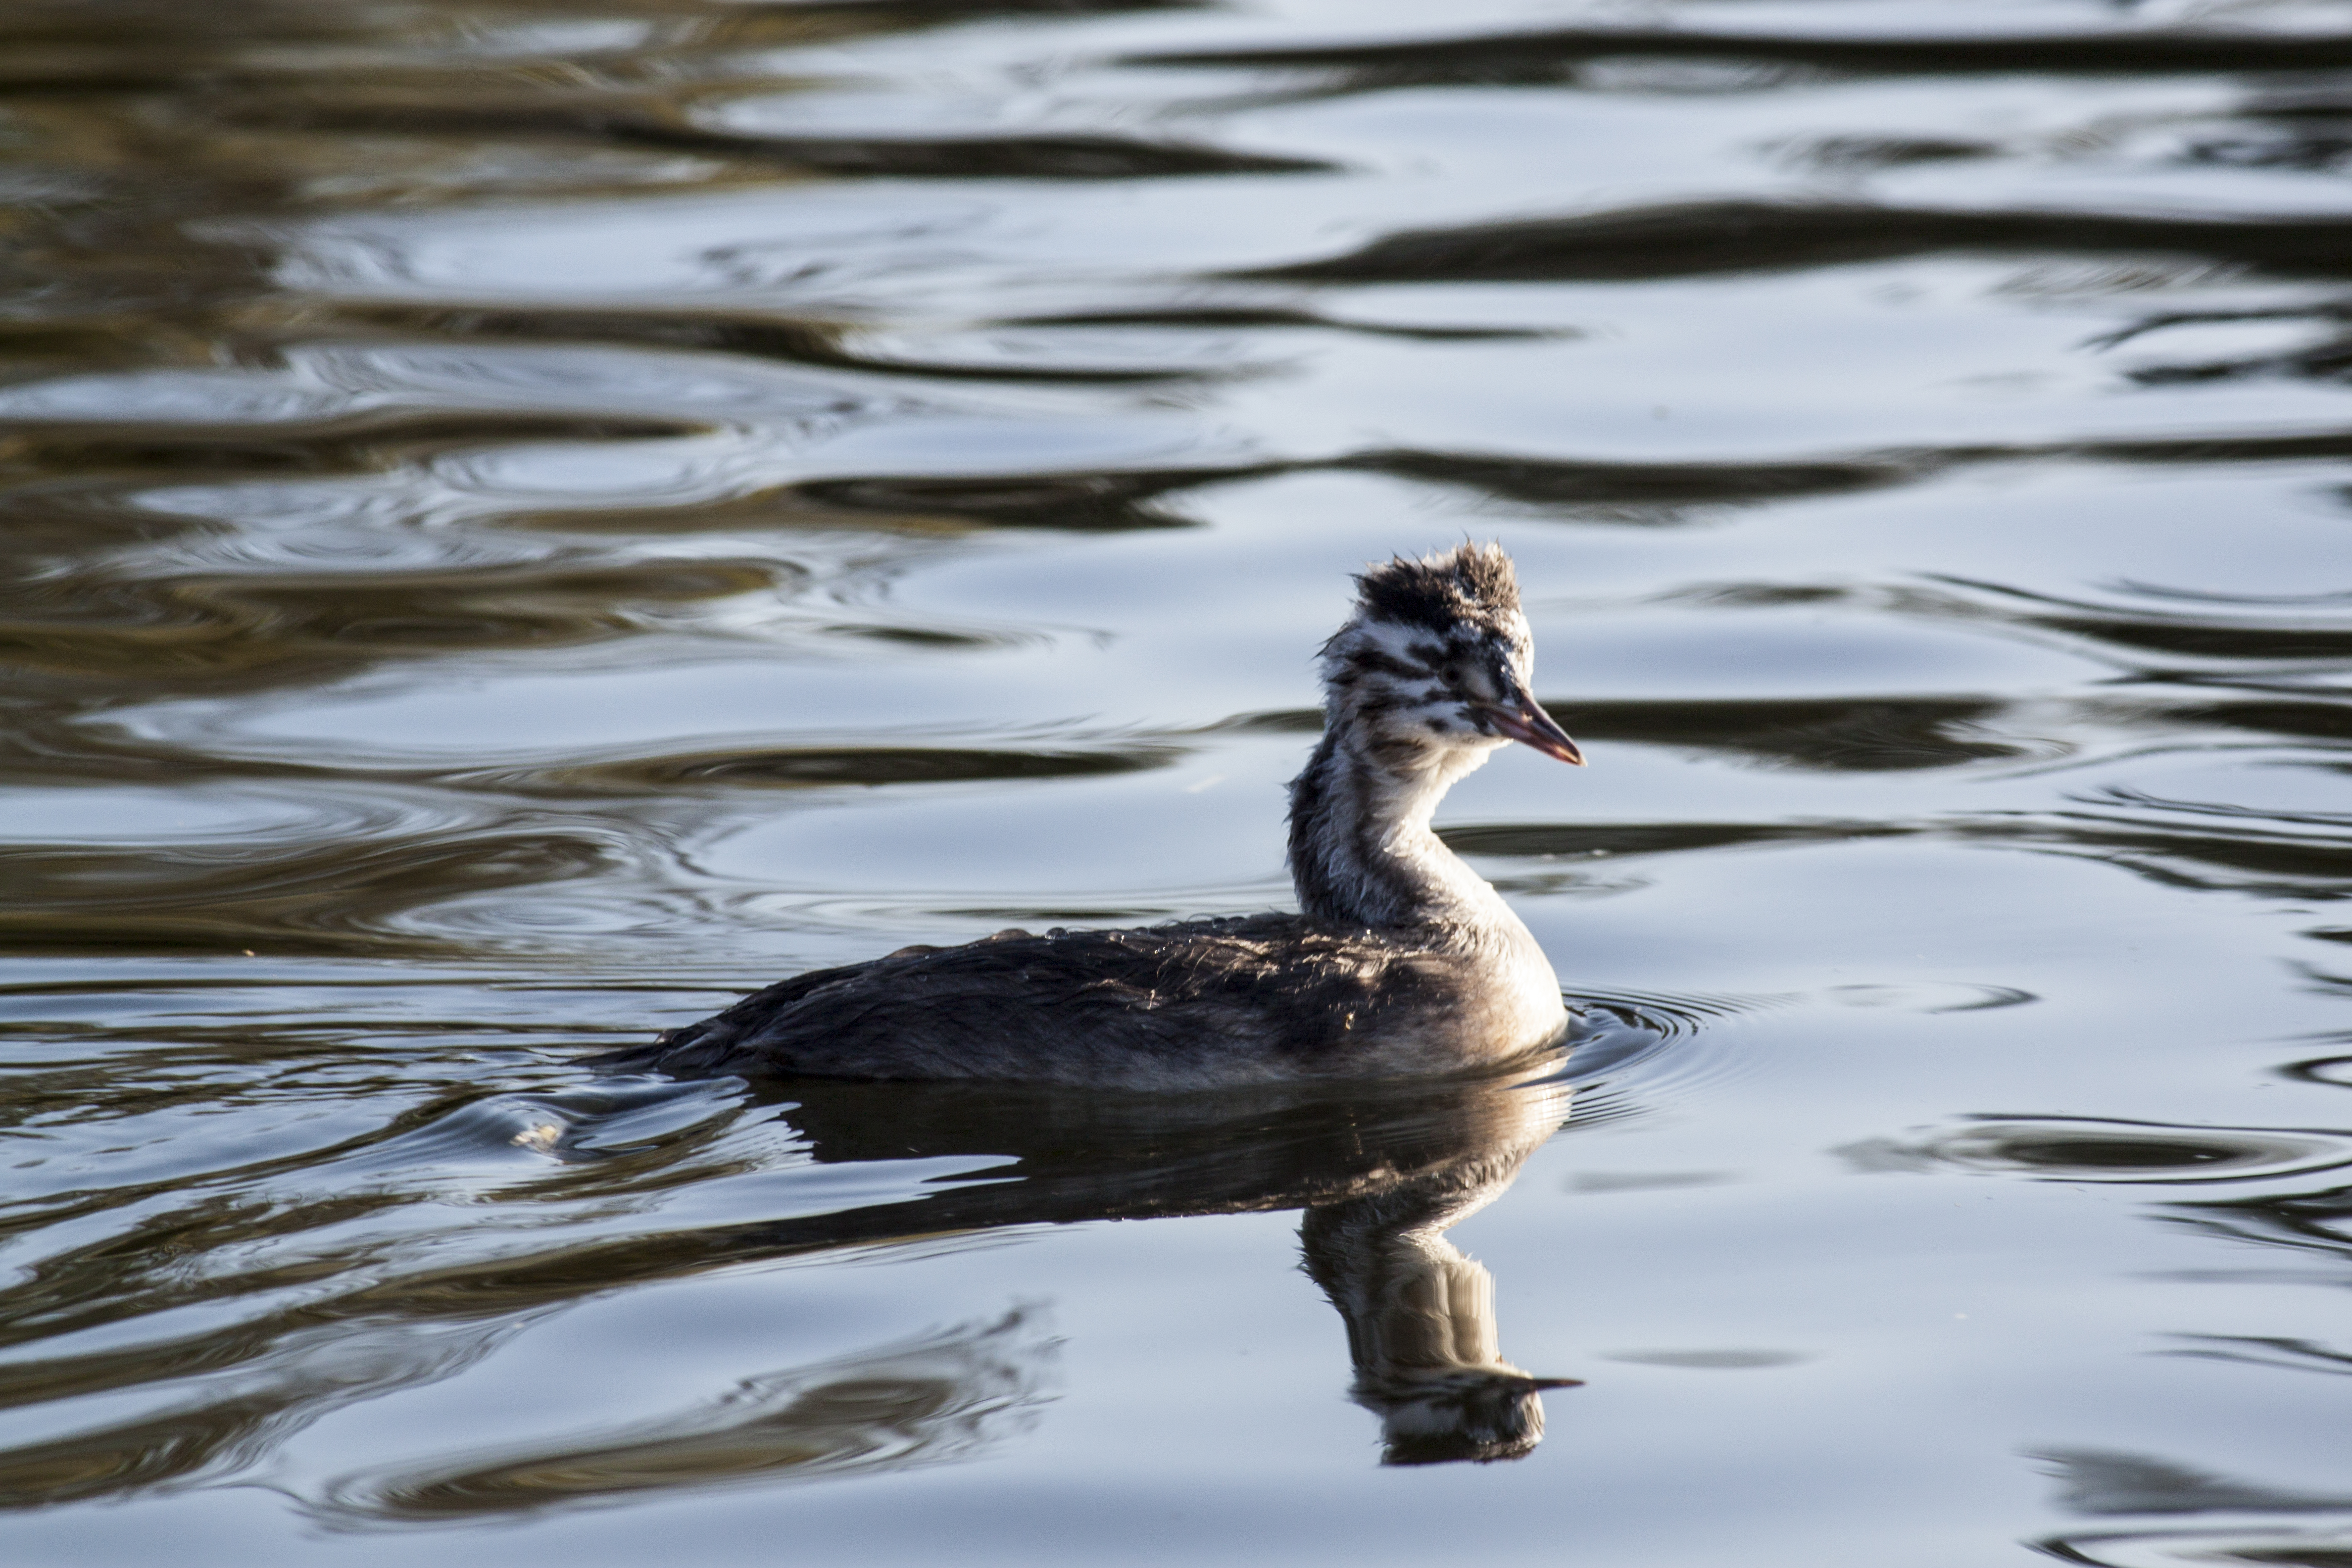
water, nature, bird, wing, wildlife, reflection, beak, fauna, uk, duck, vertebrate, waterfowl, water bird, mallard, mergus, peterborough, ducks geese and swans, seaduck